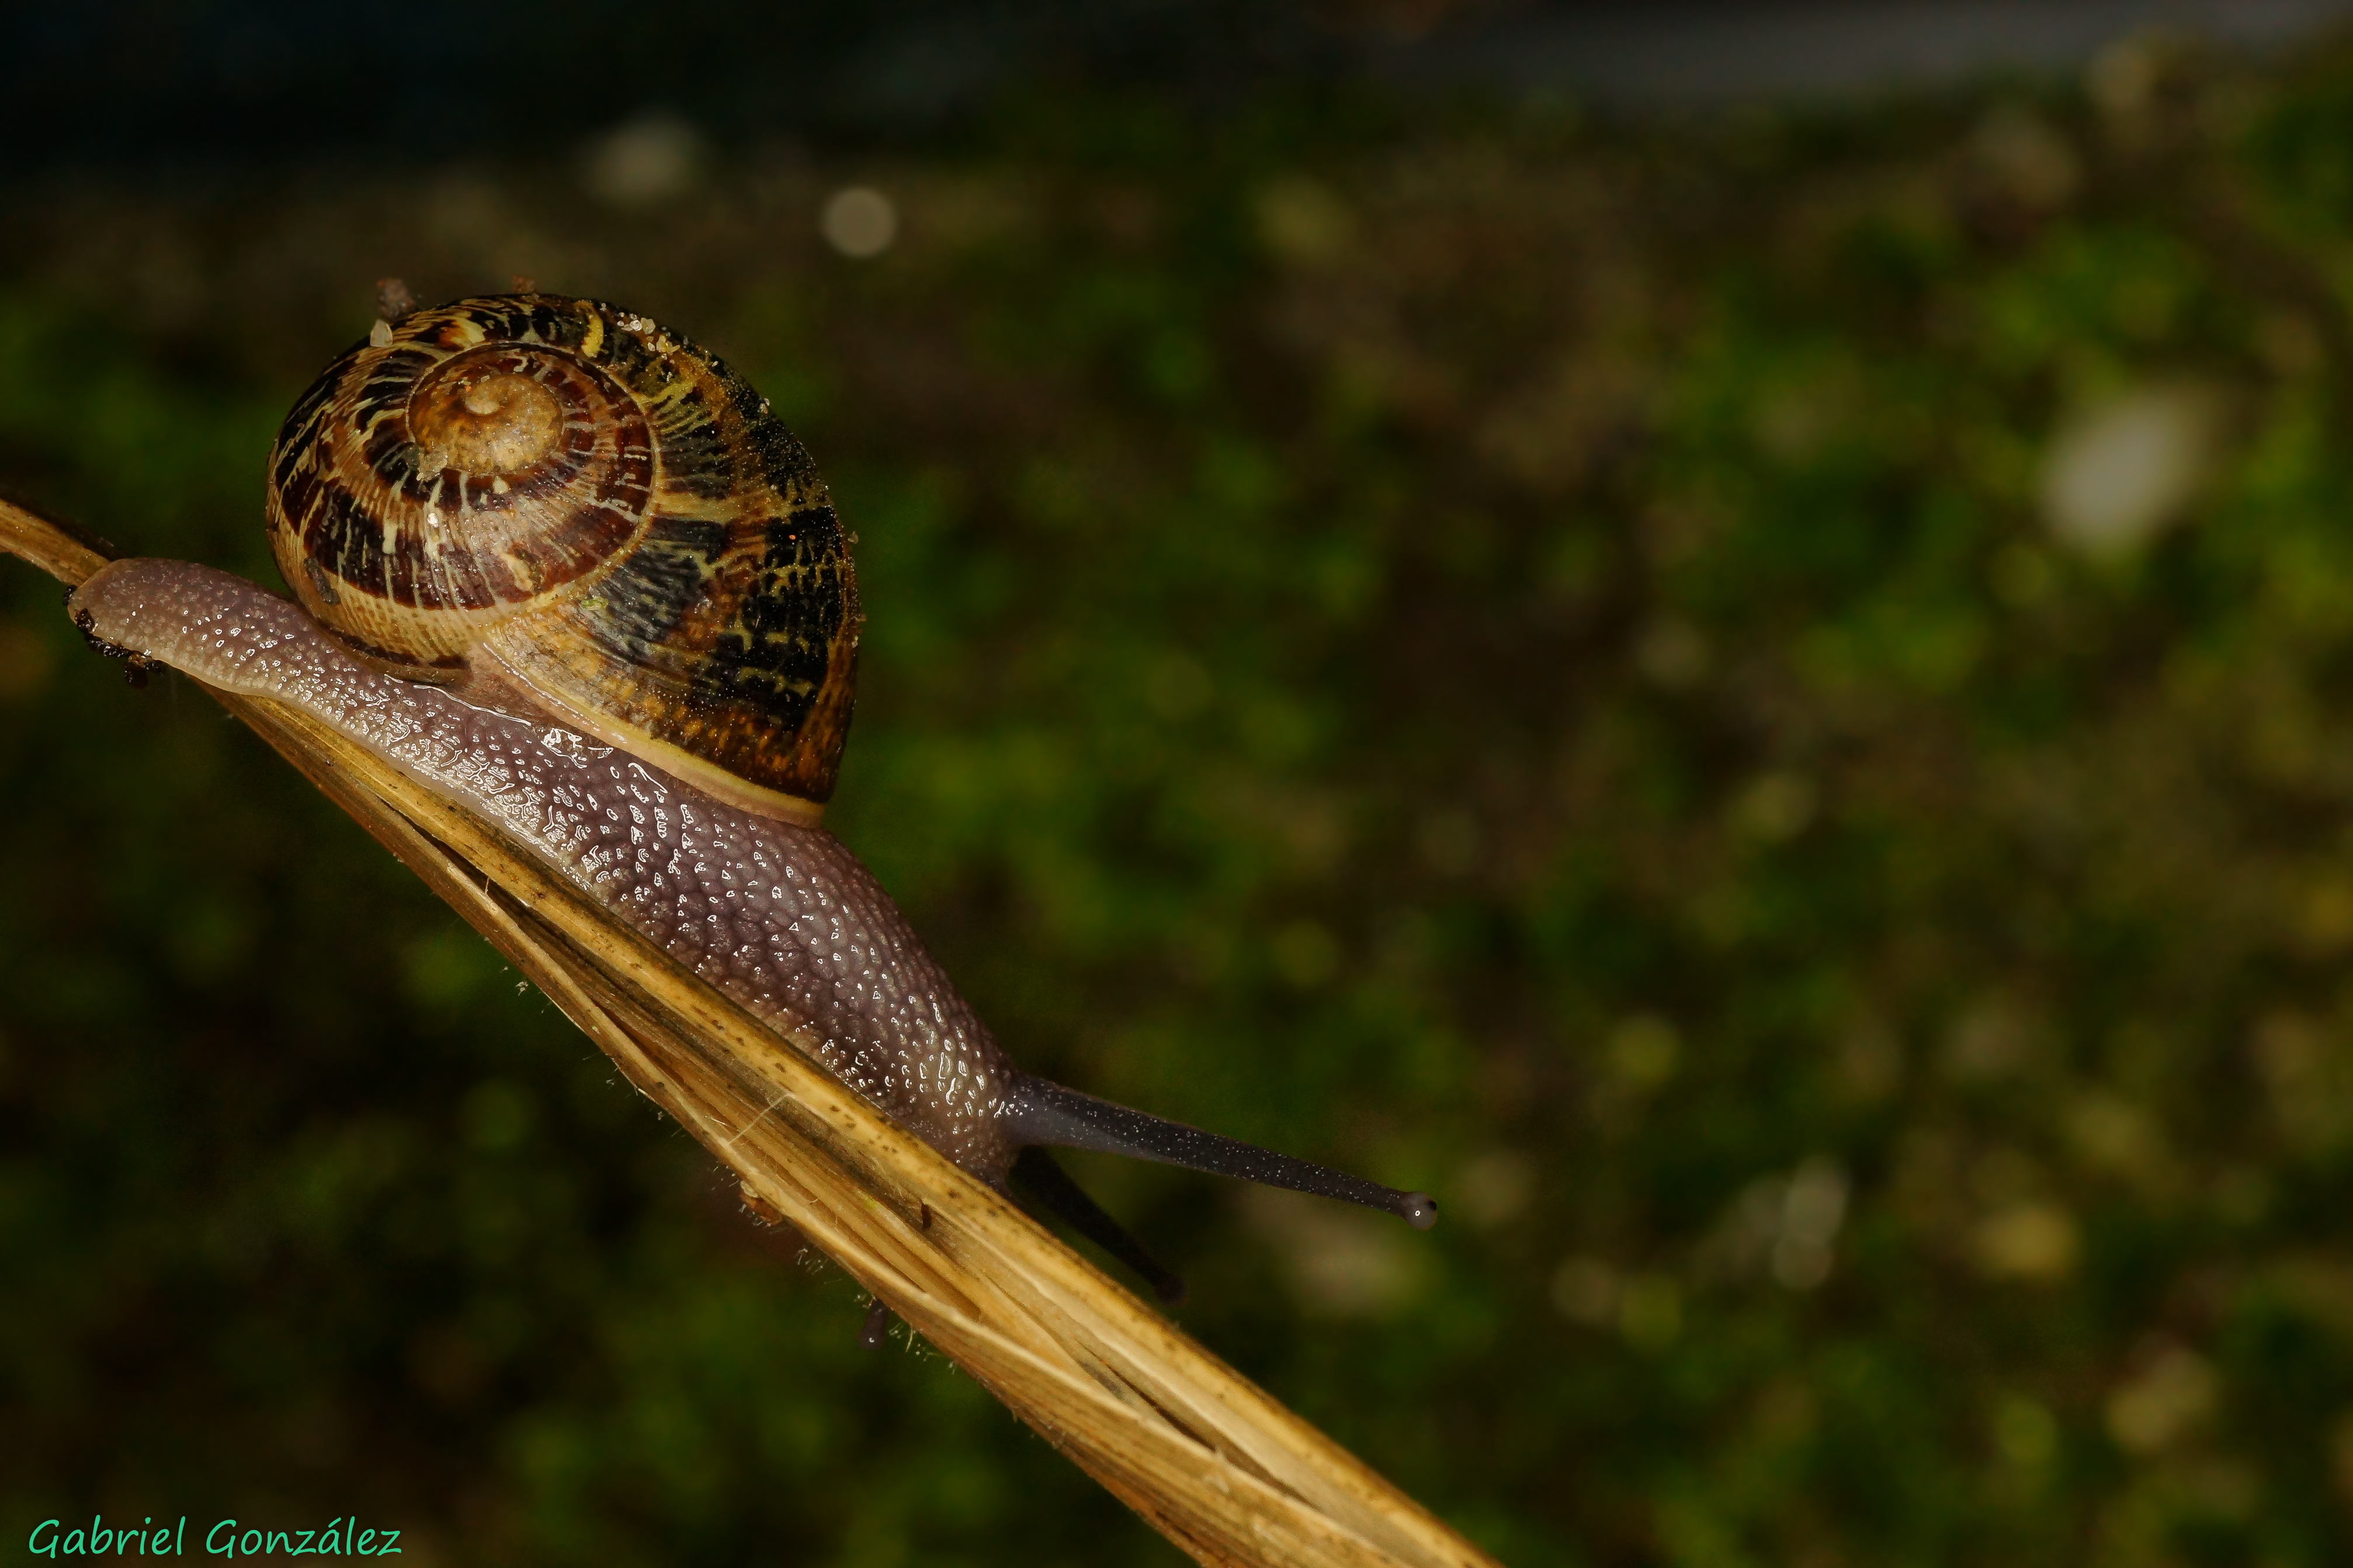
nature, photo, wildlife, macro, reptile, fauna, animals, vertebrate, naturaleza, tamron90mm, a77, snails, g, ggl1, gaby1, xovesphoto, animales, sonya77, caracoles, gphoto, gabrielcorua, xelodegalicia, macro photography